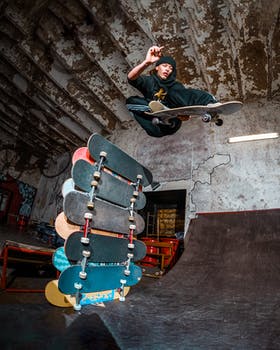
Label: No Watermark